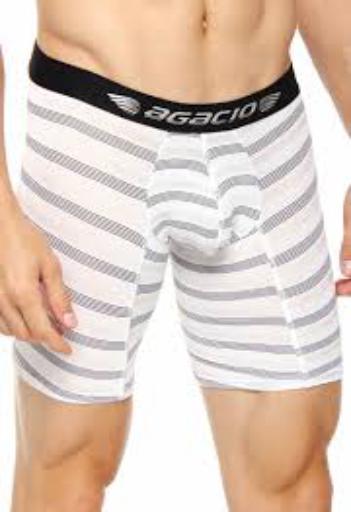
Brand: Agacio
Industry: Clothes